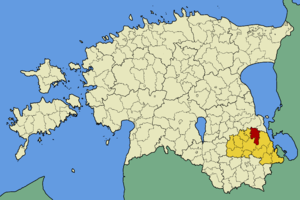
La commune de Mooste est une commune rurale du Põlvamaa en Estonie. Elle s'étend sur une superficie de 185,2 km². Sa population est de 1 428 habitants.